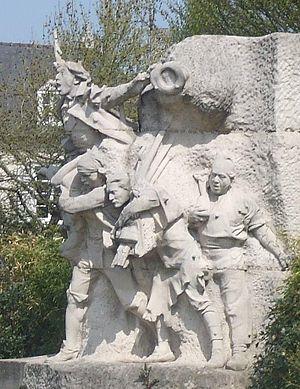
Jean Marie Théodore Joseph Boucher, né le 20 novembre 1870 à Cesson-Sévigné et mort le 17 juin 1939 à Paris, est un sculpteur français.
Cet article recense les parcs de sculptures.